CS Bayou City

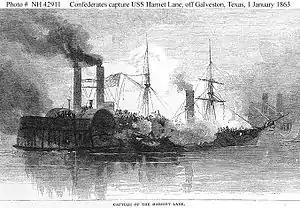
C.S. "Bayou City" captures the USS "Harriet Lane" during the Battle of Galveston.

C.S. Army Gunboat "Bayou City" (1861–1865) was a 165-foot side-wheel steamboat built for commercial use at Jeffersonville, Indiana, in 1859.